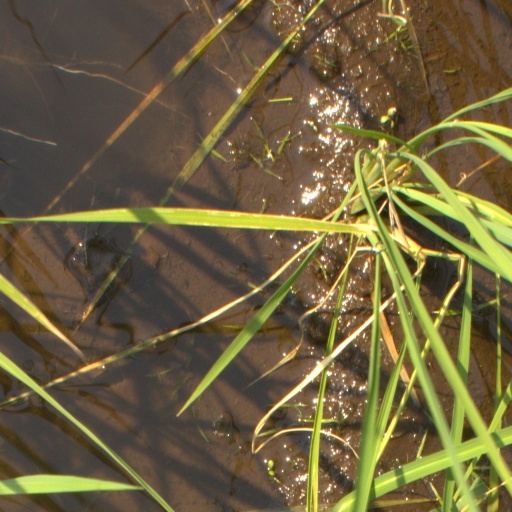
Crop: rice